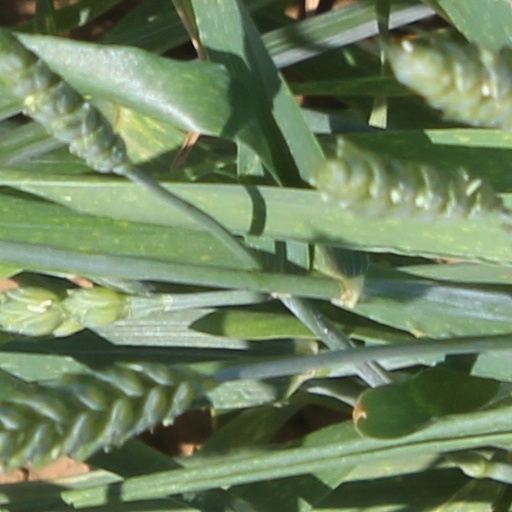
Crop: wheat